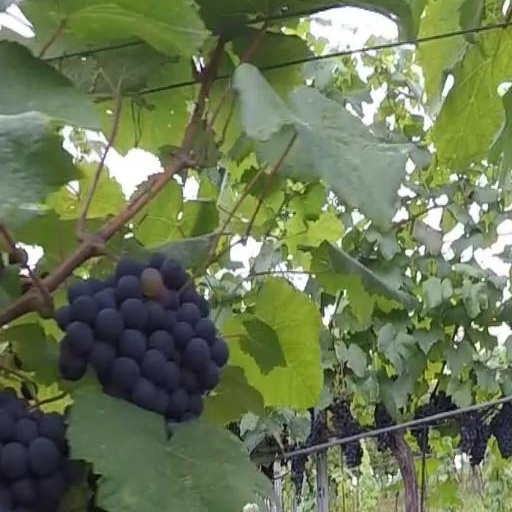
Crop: grape